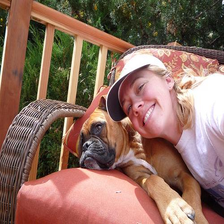
Species: dog
Breed: boxer